Cross Game

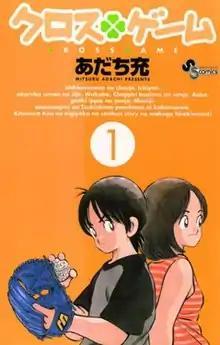
First volume cover, featuring Ko (left) and Wakaba

is a Japanese baseball-themed manga series written and illustrated by Mitsuru Adachi. It was serialized in Shogakukan manga magazine "Weekly Shōnen Sunday" from April 2005 to February 2010, with its chapters collected in 17 volumes. The series was adapted as a 50-episode anime television series that aired on the TV Tokyo network from April 2009 to March 2010.